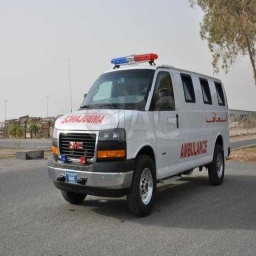
Label: ambulance